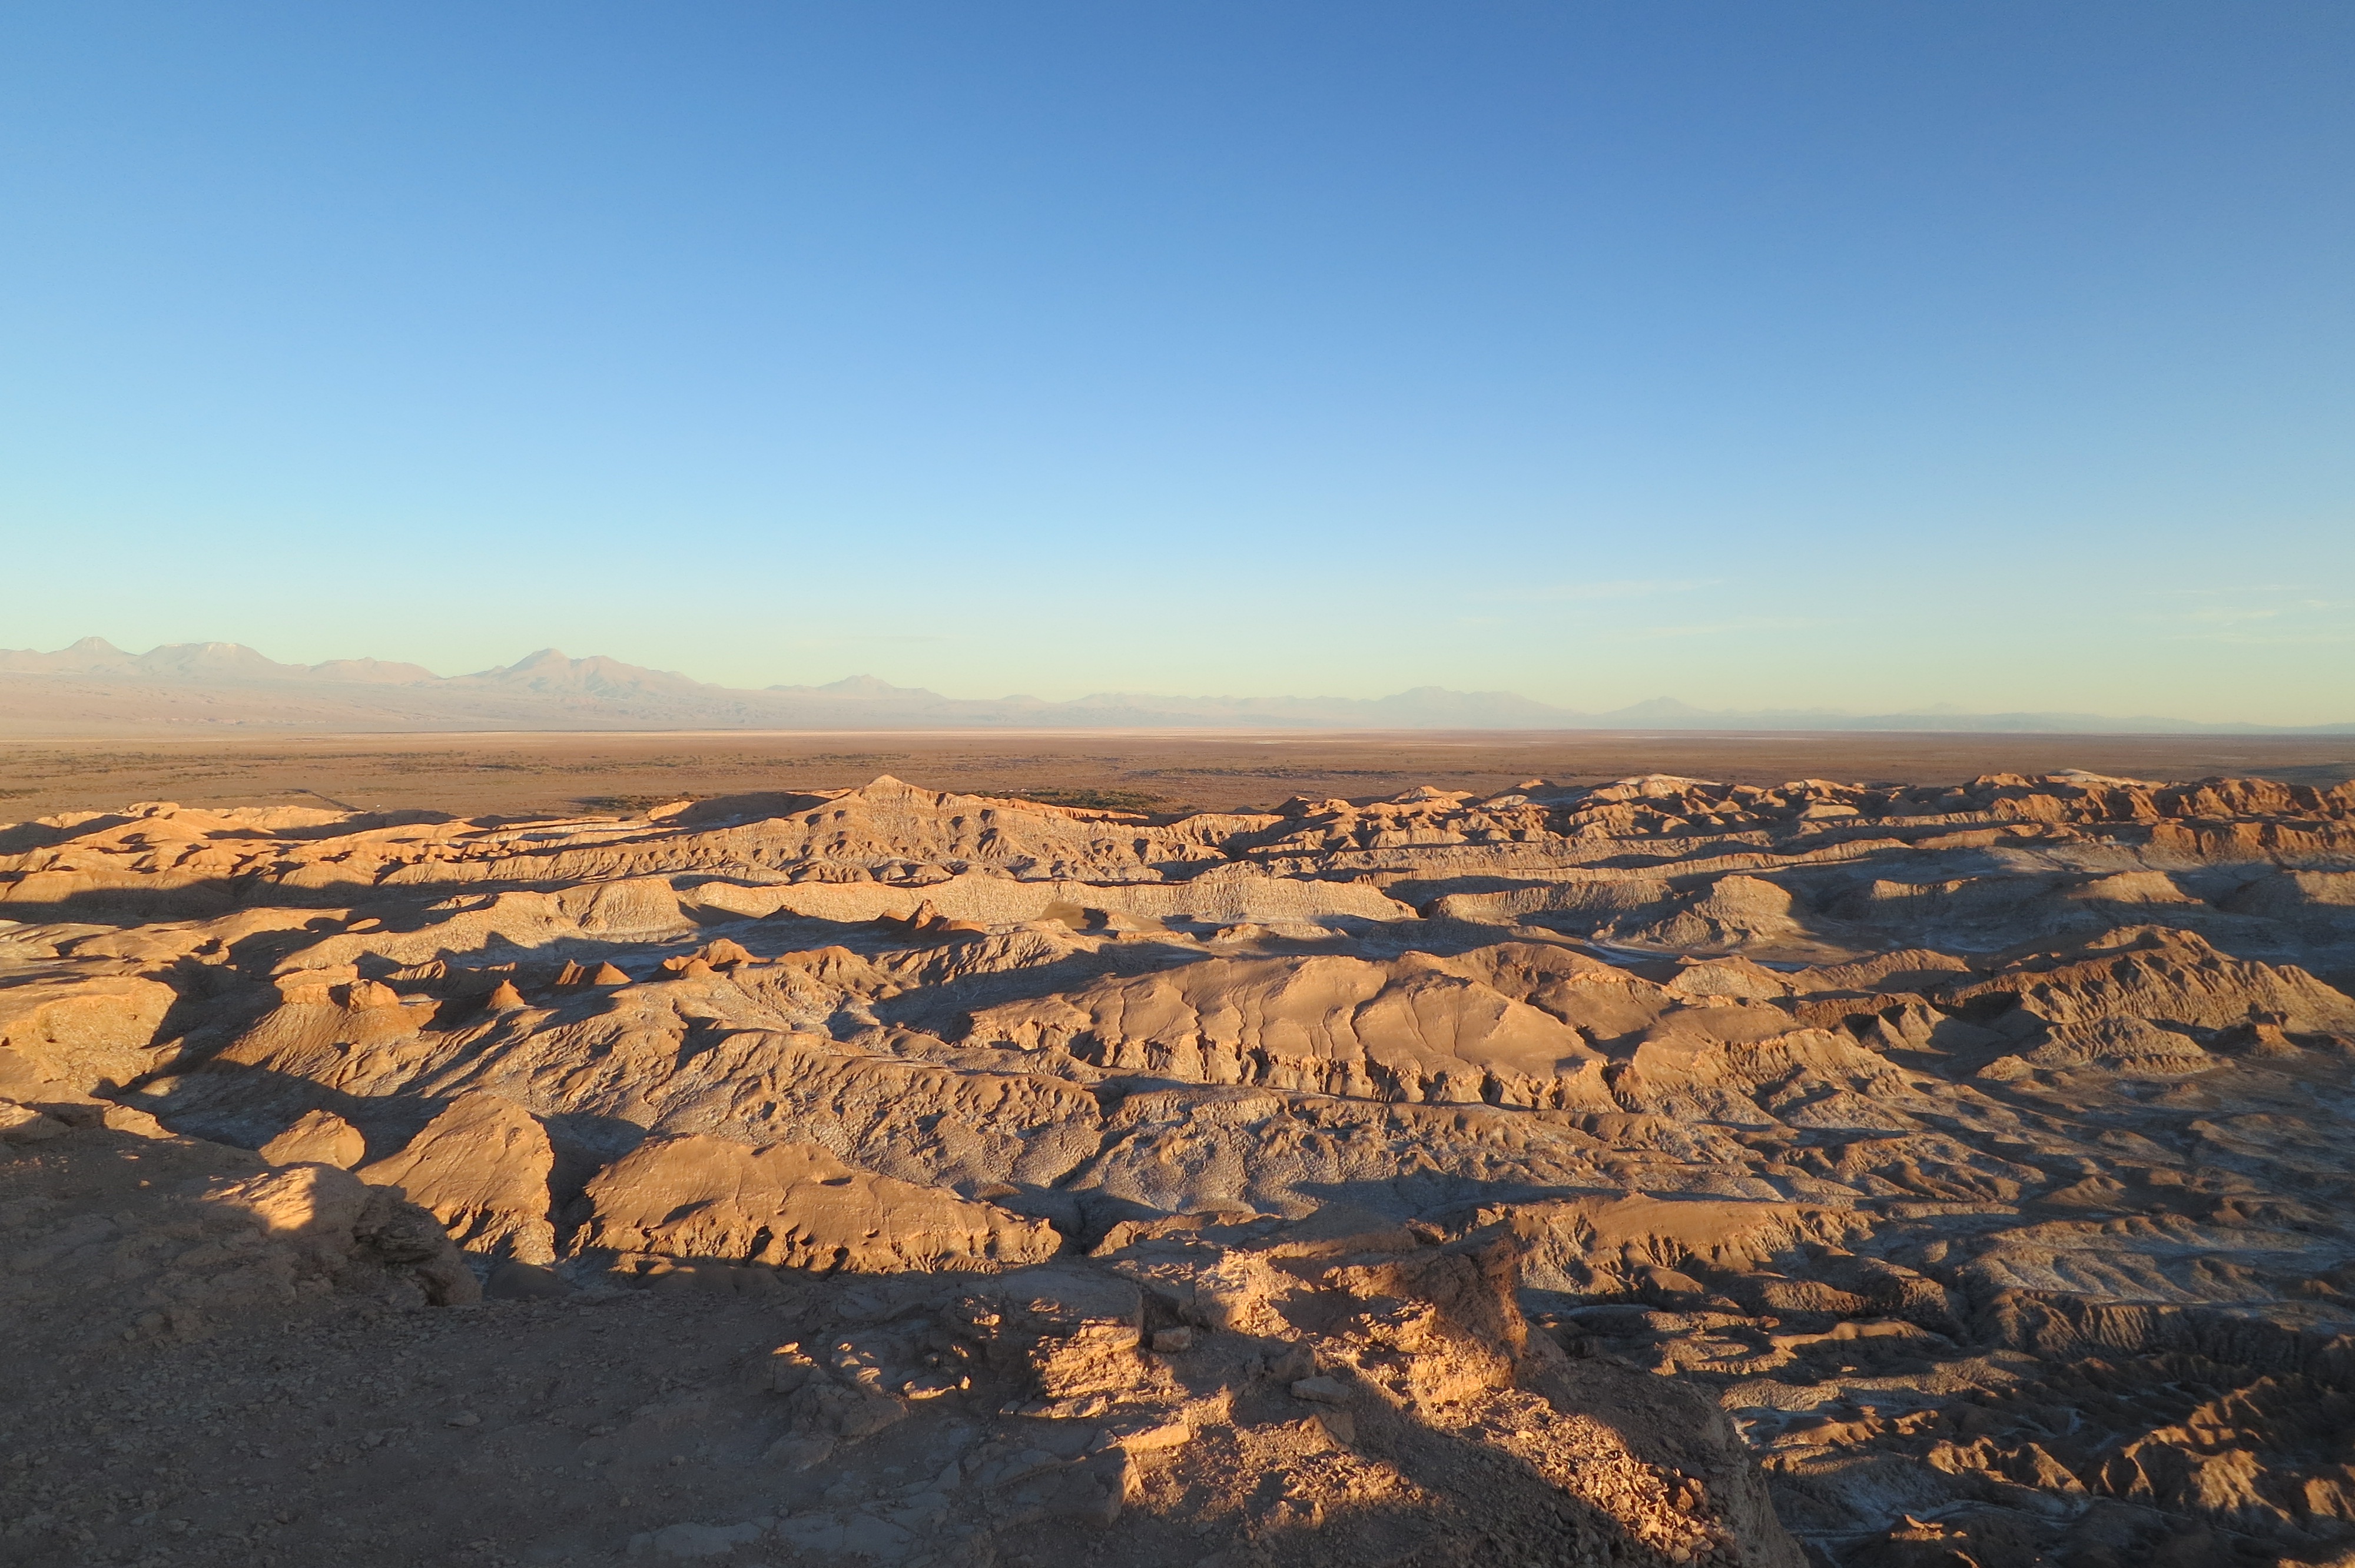
landscape, sand, horizon, sky, arid, desert, valley, dry, environment, soil, extreme, heat, plain, chile, dunes, geology, badlands, hot, plateau, south america, andes, ecosystem, sahara, wadi, butte, steppe, landform, erg, altiplano, atacama desert, valle de la luna, natural environment, geographical feature, aeolian landform